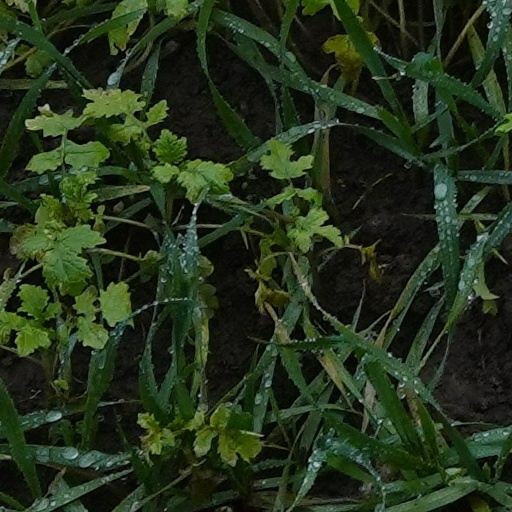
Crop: wheat